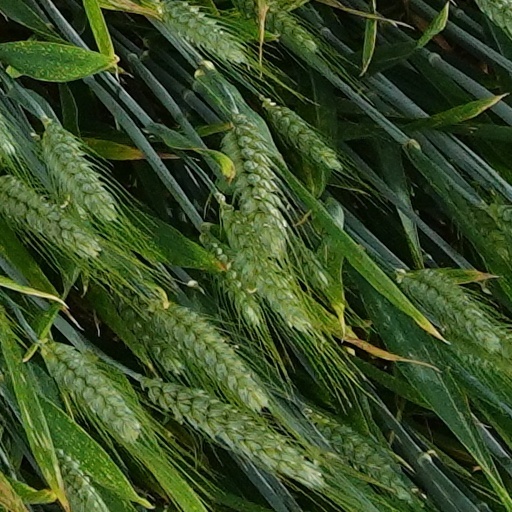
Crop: wheat